Question: Please indicate a possible affordance area of throw_discus that can be used for throwing
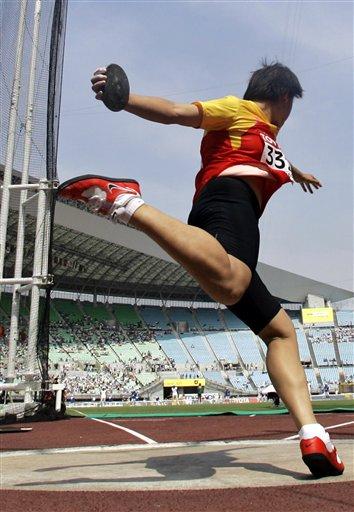
Answer: [89.5, 54.5, 142.5, 118.5]